Private pilot licence

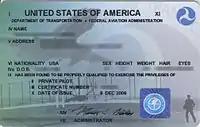
A 2006 plastic private pilot certificate from the United States. Earlier issues were printed on card stock and designs varied.

A private pilot licence (PPL) or private pilot certificate is a type of pilot licence that allows the holder to act as pilot in command of an aircraft privately (not for remuneration). The basic licence requirements are determined by the International Civil Aviation Organization (ICAO), but implementation varies from country to country. According to ICAO, an applicant must be at least 17 years old, demonstrate appropriate knowledge and skill, and hold at least a Class 3 medical certificate. Different PPLs are available for different categories of aircraft, such as aeroplane, helicopter, airship, etc., and are not interchangeable, although experience from a PPL in one category may be credited towards the issue of another.